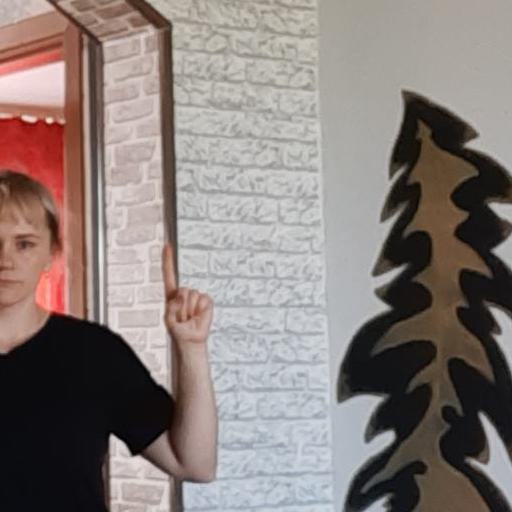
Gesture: one